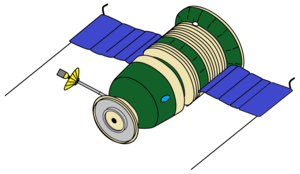
Le Soyouz 7K-L1 est un véhicule spatial soviétique développé au milieu de la décennie 1960 pour transporter deux cosmonautes dans le cadre du programme lunaire habité soviétique. Le vaisseau est conçu pour remplir un objectif à court terme en attendant la mise au point d'un vaisseau pouvant déposer un homme sur la Lune : il doit permettre de battre les américains en envoyant pour la première fois des hommes faire le tour de la Lune. Le vaisseau est une version dérivée du Soyouz 7K-OK qui a été allégé par suppression du module orbital. Il comporte des équipements permettant à son équipage de naviguer au delà de l'orbite basse et un bouclier thermique plus épais pour survivre à une rentrée atmosphérique à grande vitesse. Il est lancé par une fusée Proton. Le vaisseau est lancé à 12 exemplaires entre mars 1968 et octobre 1970 dans le cadre du programme Zond. Les différents vols, victimes de défaillances soit du lanceur soit du vaisseau, ne permettent pas de qualifier à temps le vaisseau : les américains réussissent à effectuer le premier tour de la Lune avec équipage et le développement du vaisseau est abandonné peu après.